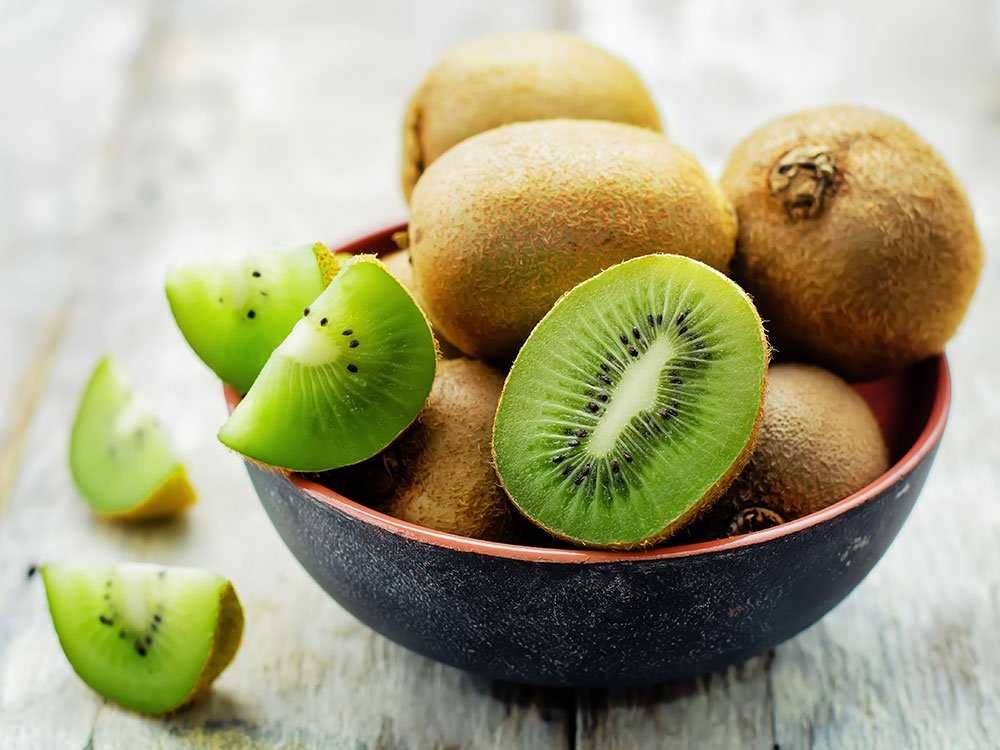
Label: Kiwi